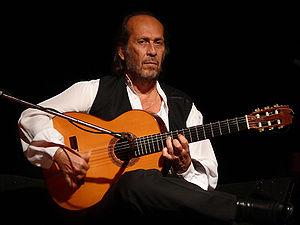
Francisco Sánchez Gómez, connu sous le nom de Paco de Lucía [ˈpä.ko̞ ð̞e̞ lu.ˈθi.ä], né le 21 décembre 1947 à Algésiras en Espagne et mort le 25 février 2014 à Playa del Carmen au Mexique, est un guitariste espagnol.
Caitro Soto est un musicien et compositeur afro-péruvien.
Le flamenco est un genre musical et une danse datant du XVIIIᵉ siècle qui se danse seul, créé par le peuple andalou, sur la base d'un folklore populaire issu des diverses cultures qui s'épanouiront au long des siècles en Andalousie.
La musique espagnole est d’une grande richesse et ne saurait se limiter au seul flamenco, auquel on assimile de façon réductrice trop souvent cette musique, ni même à la seule guitare, instrument espagnol par excellence. Pour ce qui est de sa musique folklorique, elle emprunte des formes très diverses, suivant les régions d’Espagne, parfois influencées par celles d’autres ethnies. Pour ce qui est de sa musique savante ou écrite, elle porte des caractères propres, parfois puisés aux sources du folklore et parfois dans les traditions polyphoniques locales, mais qui aussi s’inscrit dans le caractère d’autres musiques savantes européennes.